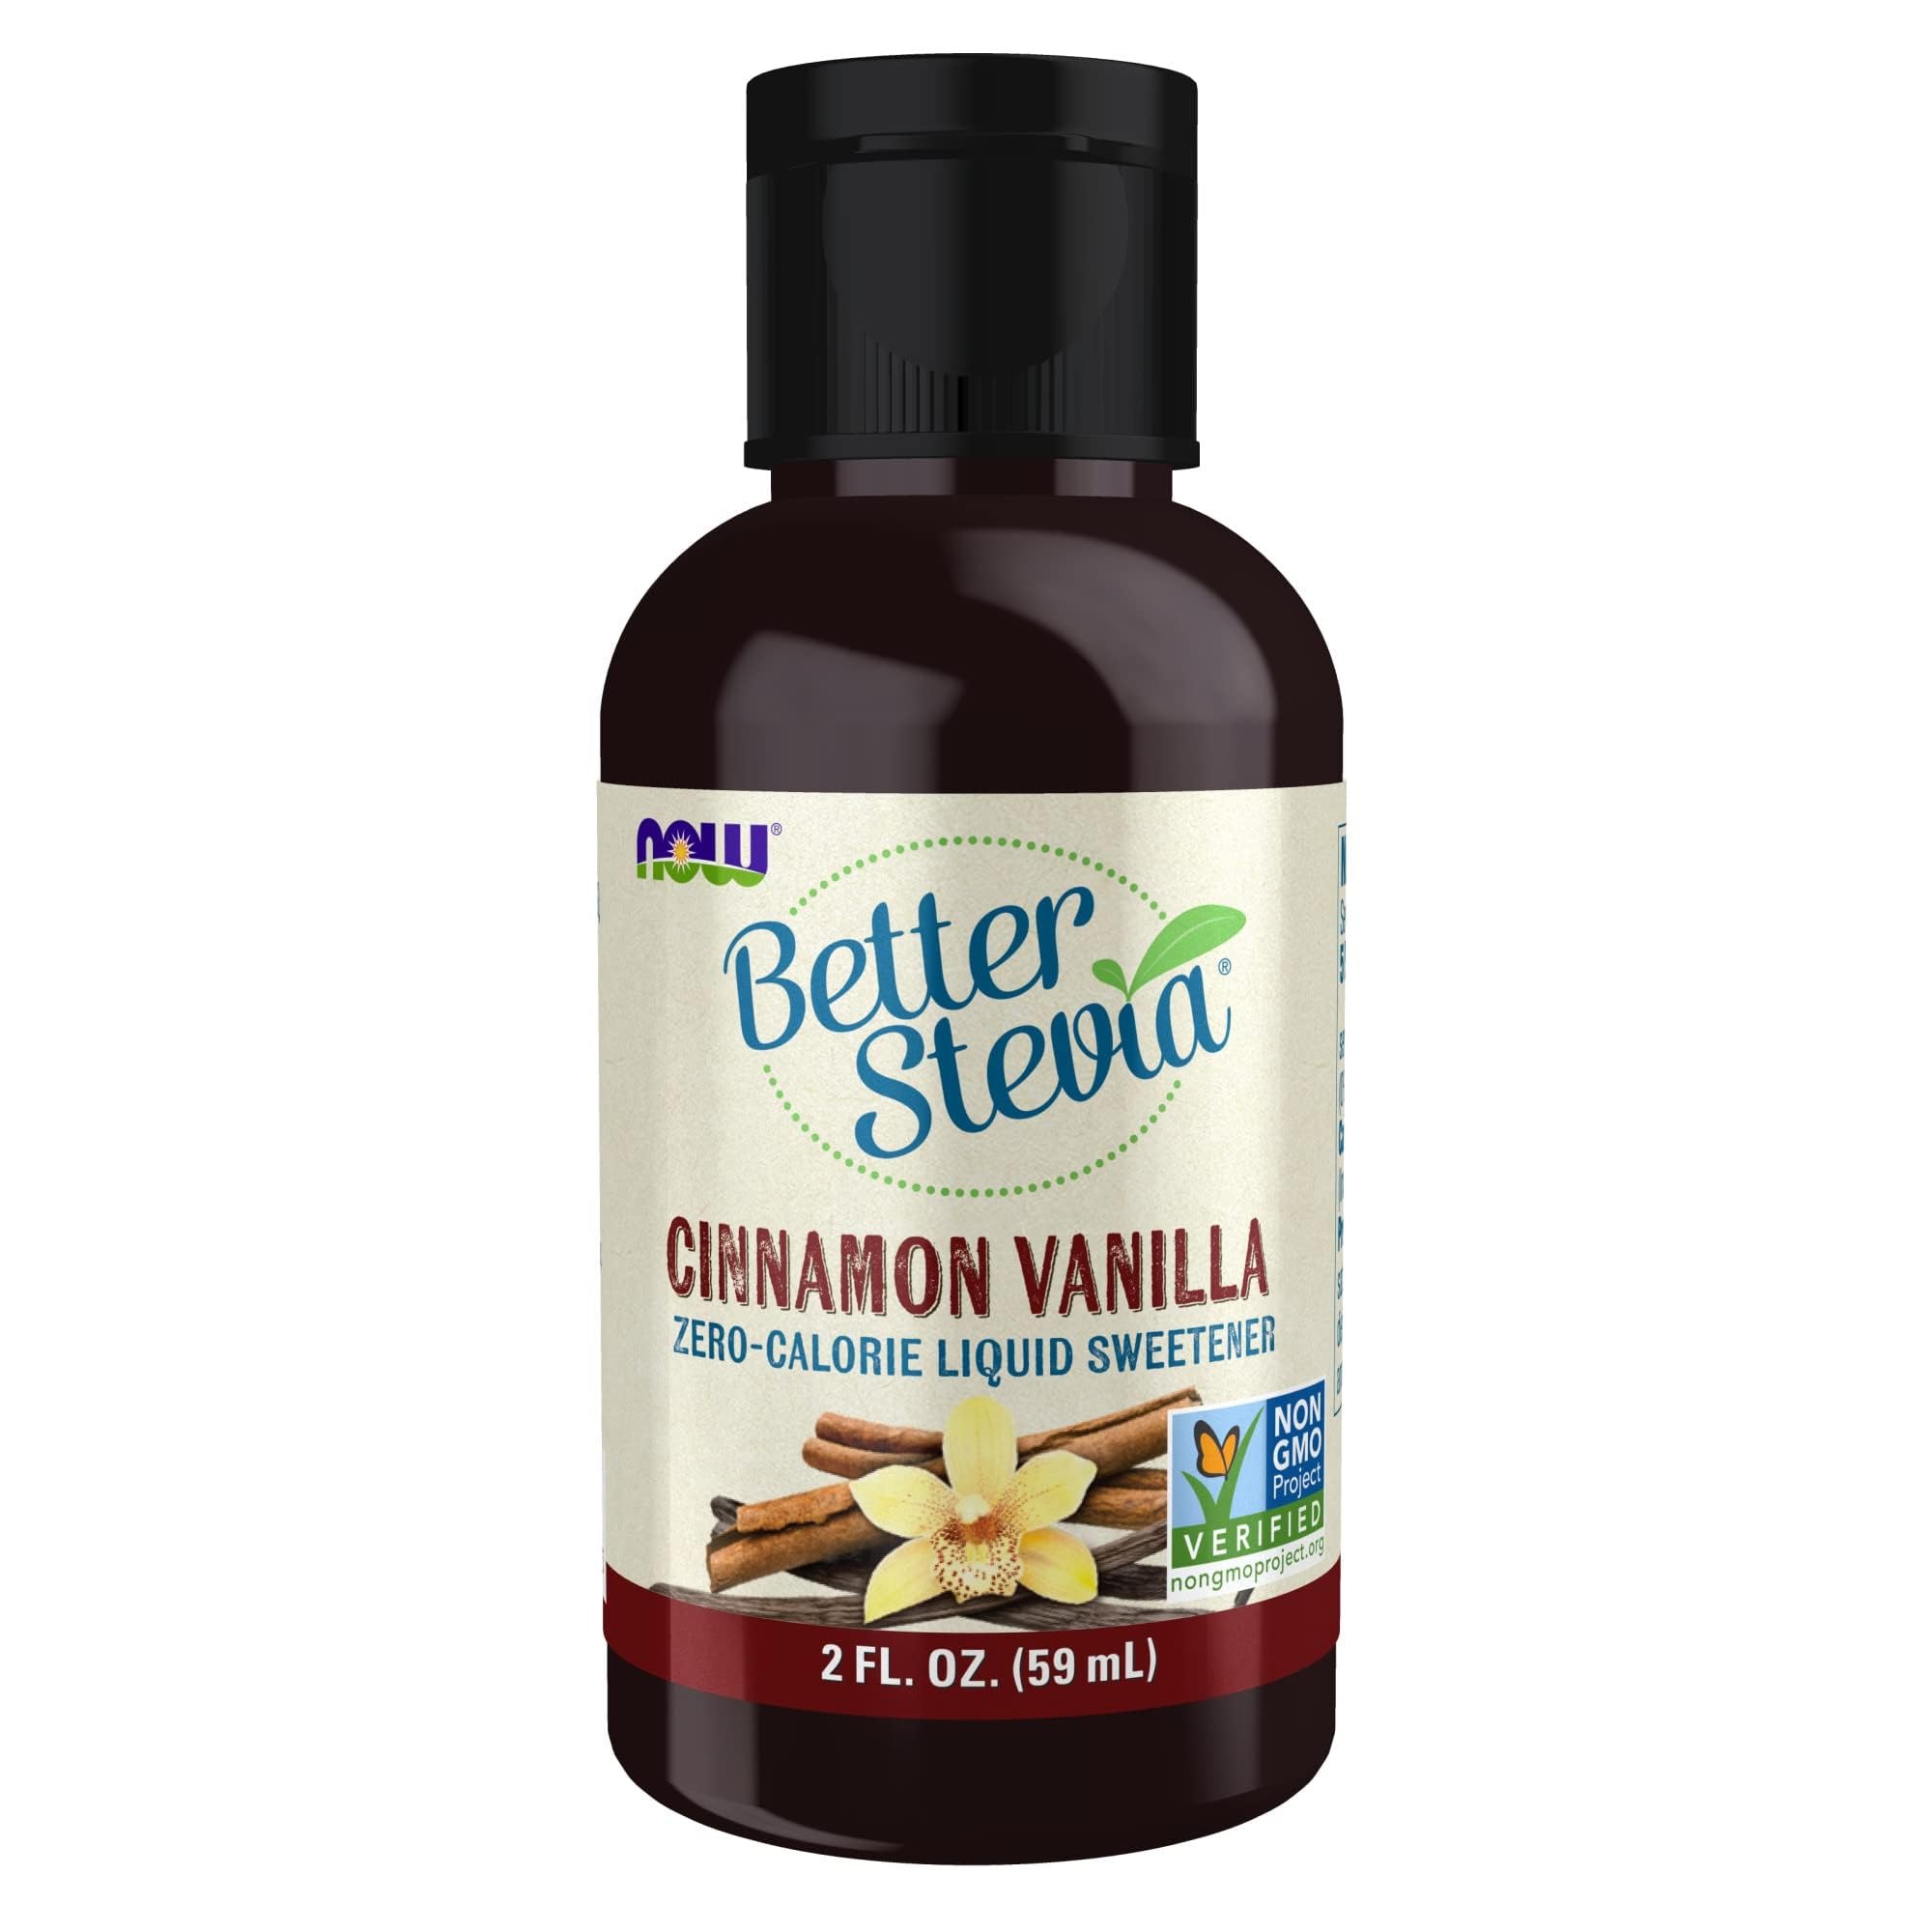
Item Name: NOW Foods, Better Stevia, Liquid Zero-Calorie Sweetener, Cinnamon Vanilla Flavor, Certified Non-GMO, 2 Fl Oz
Bullet Point 1: Better stevia cinn-vanilla liq 2 oz by now foods
Bullet Point 2: NOWFOODSVitamin-Natural Foods- 2OZ
Bullet Point 3: Now foods product upc : 733739069375
Value: 2.0
Unit: Fl Oz

Price: 8.8